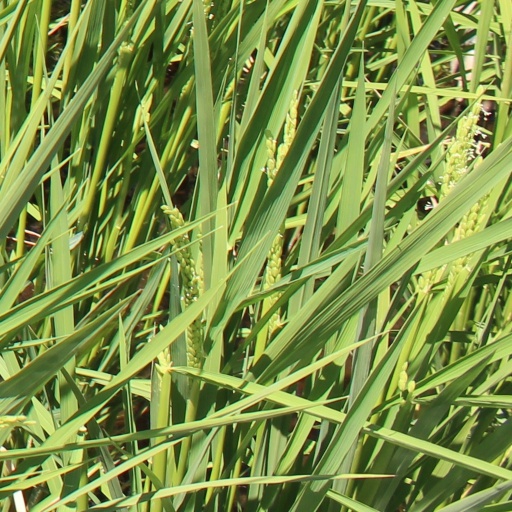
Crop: rice